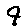
Label: 9